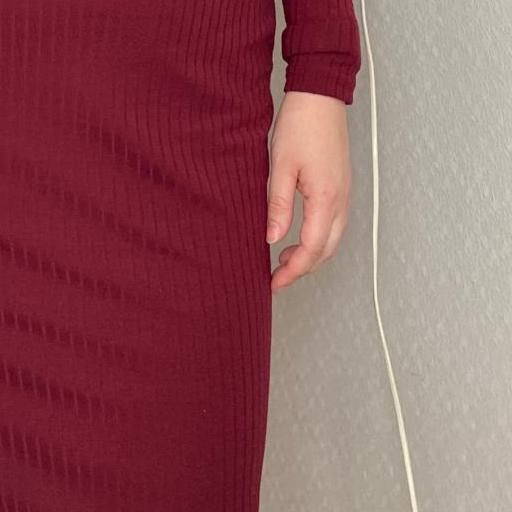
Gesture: no_gesture